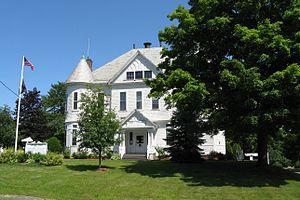
Granby est une ville américaine située dans le comté de Hampshire dans l’État du Massachusetts.